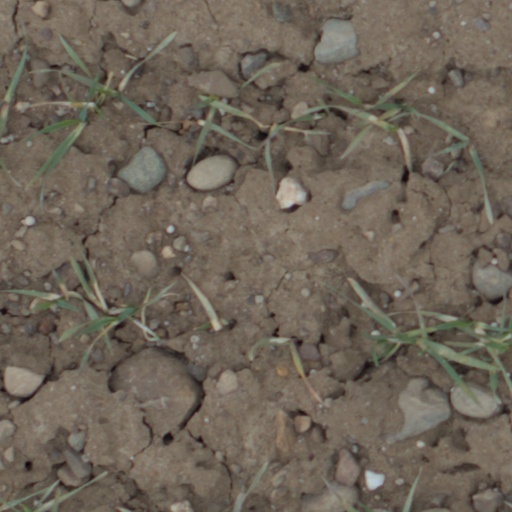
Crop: wheat